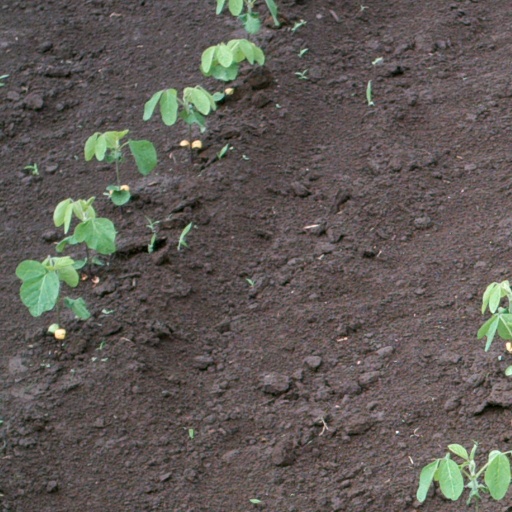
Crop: soybean